Duriense VR

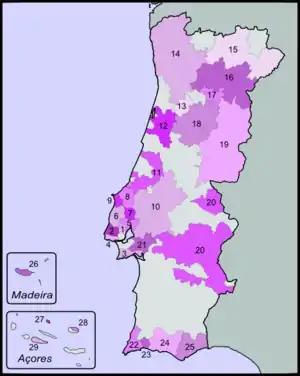
Map of the DOCs and IPRs of Portugal. Number 16 corresponds to Douro DOC and Duriense VR.

Duriense is a Portuguese wine region covering the same area as the Douro DOC and the Port wine region. In difference from Douro DOC, Duriense VR is a designation at the lower "Vinho Regional" (VR) level, which corresponds to table wines with a geographical indication under European Union wine regulations, similar to a French "vin de pays" region. Thus, it is the simpler or less typical wines of the Douro region that are sold using a Duriense VR label.